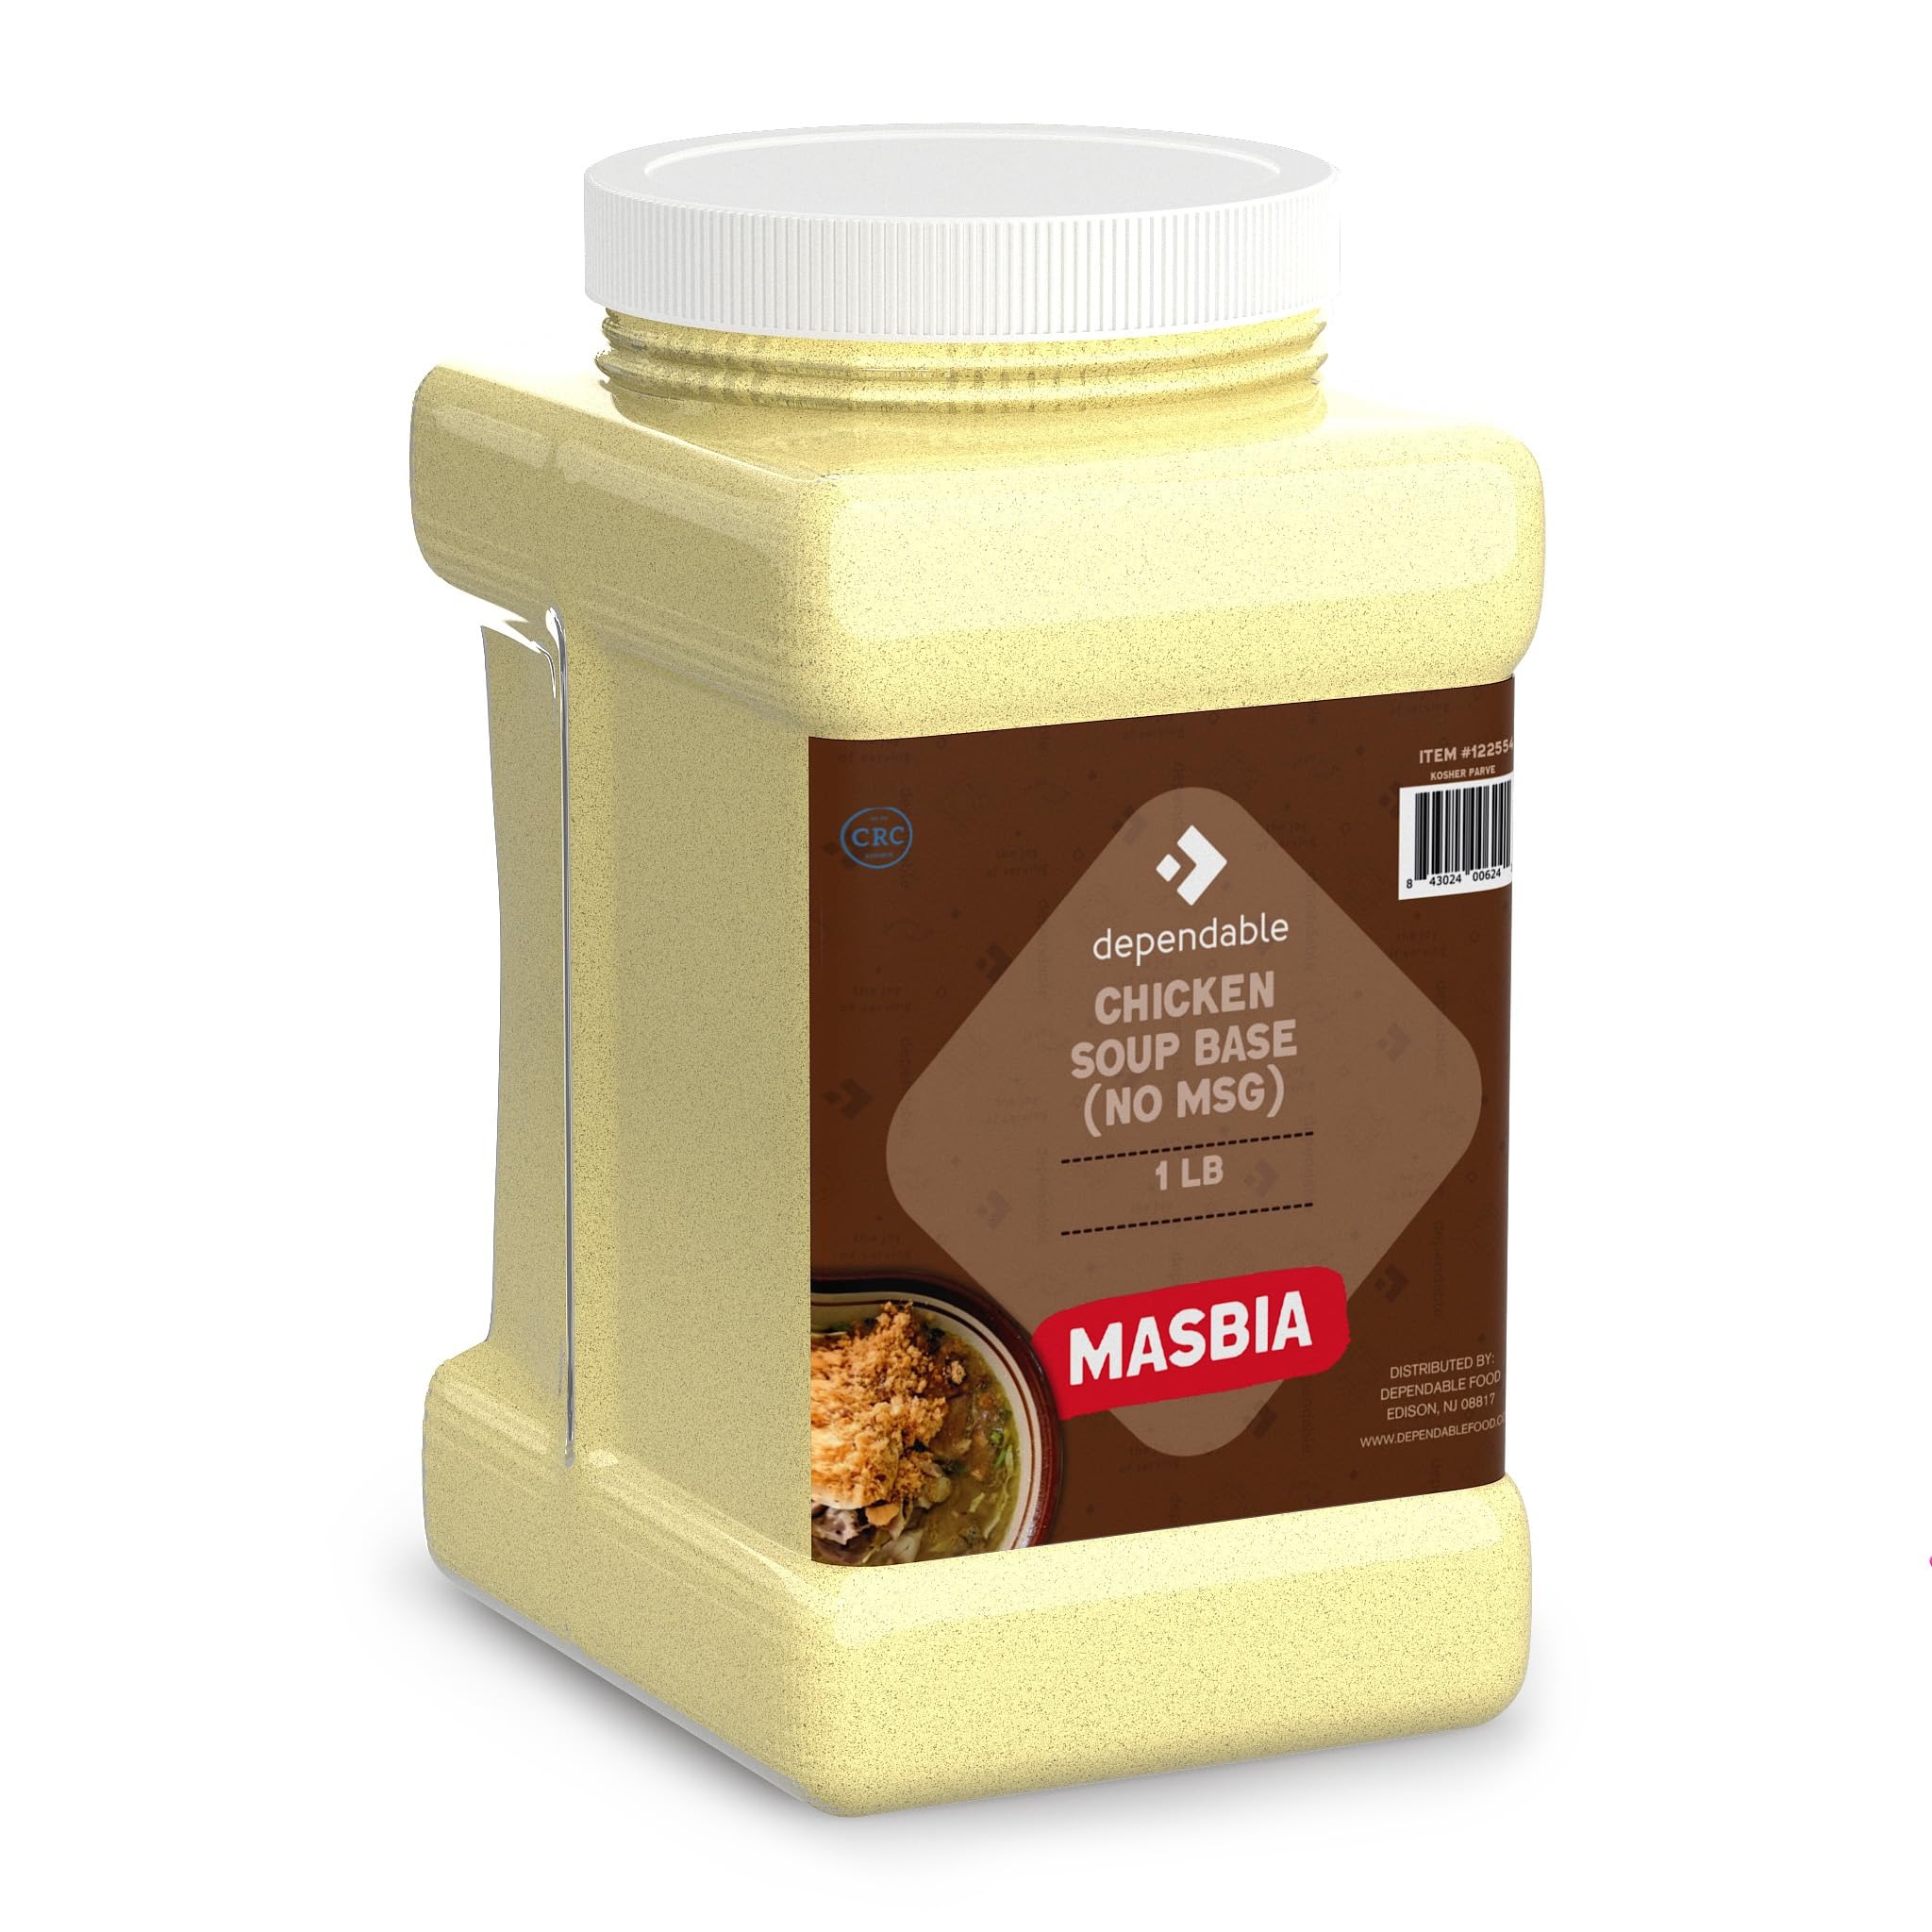
Item Name: Dependable Food Chicken Soup Base - Chicken Flavor Consommé | 15 Oz. Resealable Jar | No MSG, Gluten Free, Kosher | Perfect for Soups, Stocks, and Broths
Bullet Point 1: Versatile Flavor: Enjoy the rich taste of chicken in every dish with Dependable Food Soup Base, perfect for soups, stews, sauces, and more.
Bullet Point 2: Premium Quality: Made with care, our soup base contains no MSG, gluten, or allergens, ensuring a wholesome and delicious experience for you and your family.
Bullet Point 3: Convenient Packaging: Our 15 Oz. resealable jar keeps your soup base fresh and flavorful, ready to enhance your favorite recipes whenever you need it.
Bullet Point 4: Kosher Certified: Trust in the quality of our product, certified kosher to meet your dietary preferences and requirements.
Bullet Point 5: Easy to Use: Simply mix our chicken-flavored base with hot water to create a savory broth or add directly to your recipes for an extra boost of flavor.
Product Description: Elevate your culinary creations with Dependable Food Soup Base - Chicken Flavor. Crafted to perfection, our soup base delivers the comforting taste of chicken in every spoonful. Whether you're making hearty soups, flavorful stocks, or savory sauces, our premium-quality product is the perfect addition to your kitchen arsenal. Each 15 Oz. jar of Dependable Food Soup Base is carefully sealed to preserve its freshness, ensuring that you get the most out of every scoop. Plus, with its resealable lid, you can conveniently store it in your pantry without worrying about spills or messes. We understand the importance of quality ingredients, which is why our soup base is free from MSG, gluten, and allergens, making it suitable for a wide range of dietary needs. Additionally, our product is kosher certified, giving you peace of mind with every use. Whether you're a professional chef or a home cook, Dependable Food Soup Base is a must-have in any kitchen. Simply mix it with hot water for a delicious broth or incorporate it directly into your recipes for an extra burst of flavor. With Dependable Food Soup Base, creating mouthwatering dishes has never been easier.
Value: 15.0
Unit: Ounce

Price: 13.99